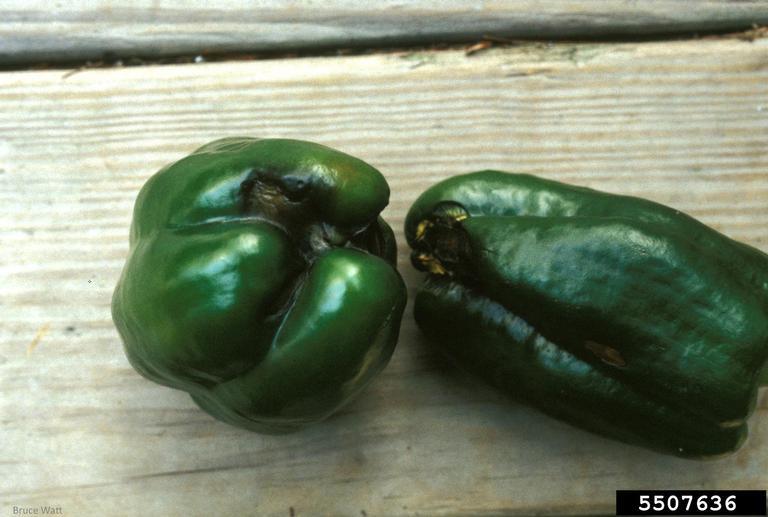
Plant: Bell pepper
Disease: bell pepper blossom end rot